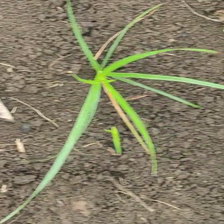
Weed species: Lavhala_(Cyperus_Rotundus)